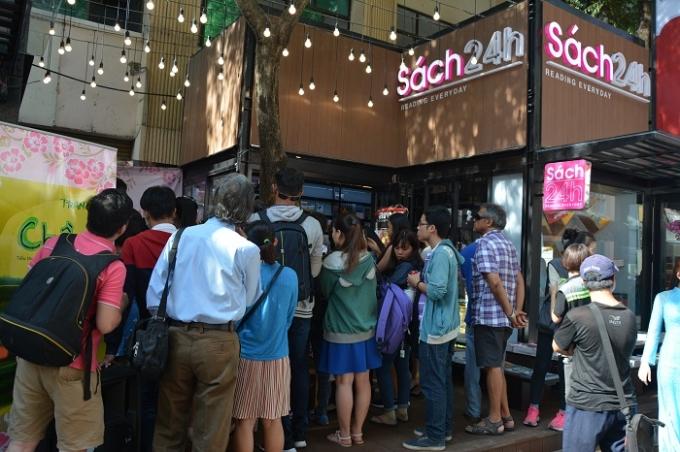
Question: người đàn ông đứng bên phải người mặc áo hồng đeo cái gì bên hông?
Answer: người đàn ông đứng bên phải người mặc áo hồng đeo cái túi xách bên hông